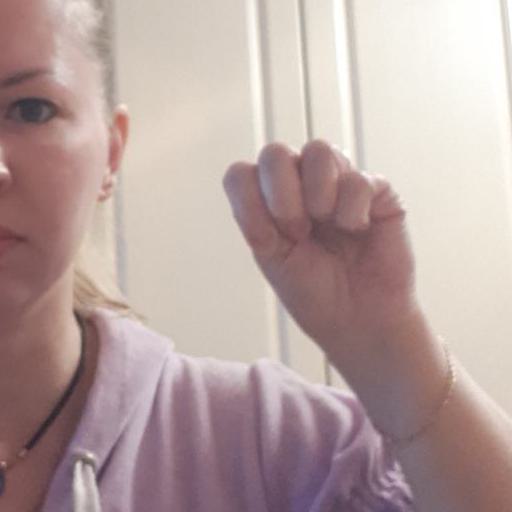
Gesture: fist